History of Christianity in Ukraine

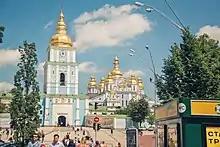
St. Michael's Golden-Domed Monastery is used by the OCU as its Mother Church.

Metropolitan Epiphanius of the UOC-KP, who had been chosen on 13 December by the UOC-KP as its only candidate, and was considered as Filaret's right arm and protégé, was elected Metropolitan of Kyiv and all Ukraine by the unification council on 15 December 2018 after the second round of voting.